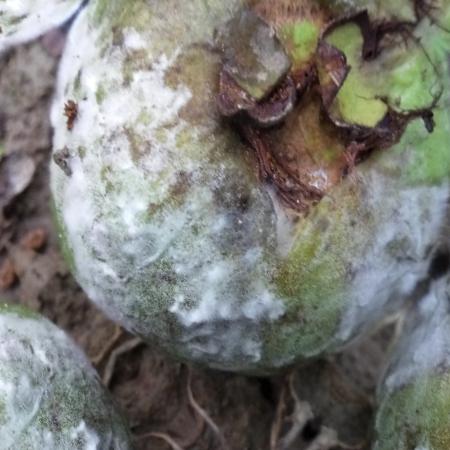
Label: Phytopthora